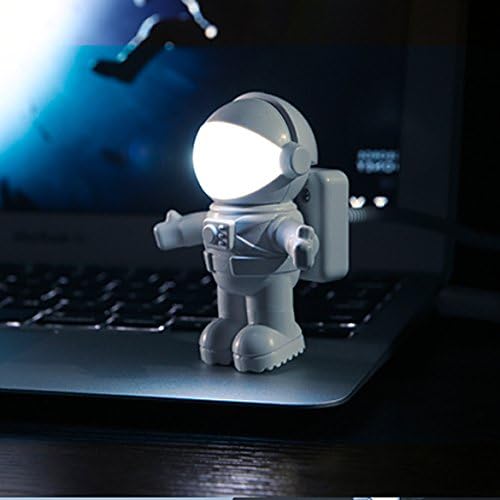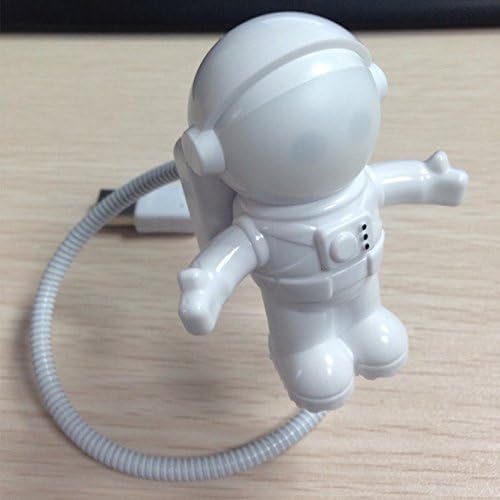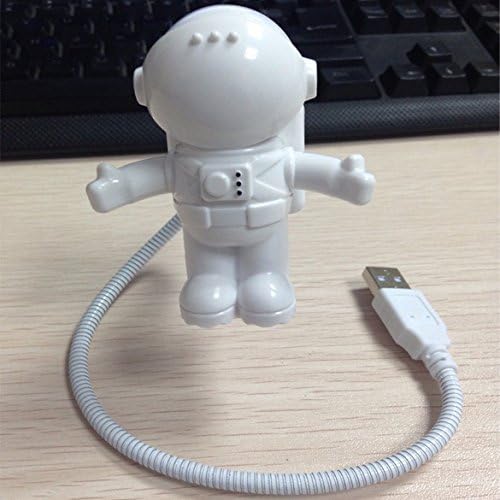
Vktech Creative Astronaut LED USB Light Adjustable Tube for Laptop PC Notebook
Category: Tools & Home Improvement
Features: 100% Brand New and High Quality Cycle Charge LED Lighting Creative & Fashional Astronaut LED Light Free Twisted Tube Environment Friendly Energy Saving Power from USB Port Directly Specifications: Material: ABS + PS Dimension: 80x40x30mm Input: DC 5V 500mA Color: White Package includes: 1 x Astronaut LED Lamp
Features: Cycle Charge LED Lighting | Creative & Fashional Astronaut LED Light | Power from USB Port Directly | Dimension: 80x40x30mm | Color: White